Kevrenn Alre

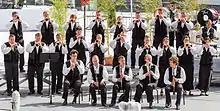
Bombards and clarinets in Lorient contest in 2012

Kevrenn Alre played in the first class. The third most successful training history, Kevrenn Alre was crowned eight-time champion of Brittany: 1979, 1981, 1983, 1986, 1992, 1996, 2005 and 2006. Kevrenn Alre is vice-champion in 2007, 2008 and 2009 and finished many years in third place (2011, 2012...).